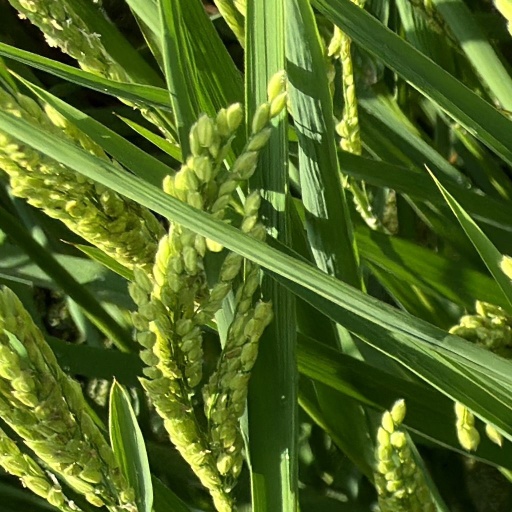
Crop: rice